Ornithoptera priamus

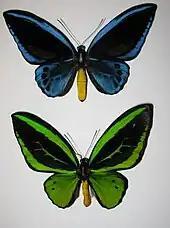
Males of "O. p. urvillianus" (above) and "O. p. poseidon" (below), showing some distinct variations. The former has sometimes been regarded as a separate species, but hybrids between these subspecies are viable.

"Ornithoptera priamus" is a variable species. It was originally described from Seram Island of Indonesia. As in other species of the genus "Ornithoptera", the females are larger and less vividly coloured than the males, them being mainly blackish or dark brown with patterns in pale brown, yellow or white. Nonetheless, females are extremely variable, and they may have colour patterns similar to females of other "Ornithoptera" species.